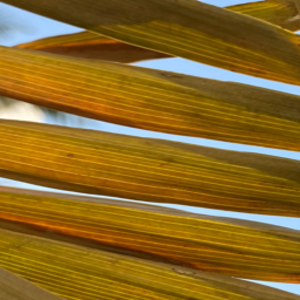
Label: Leaf Spots